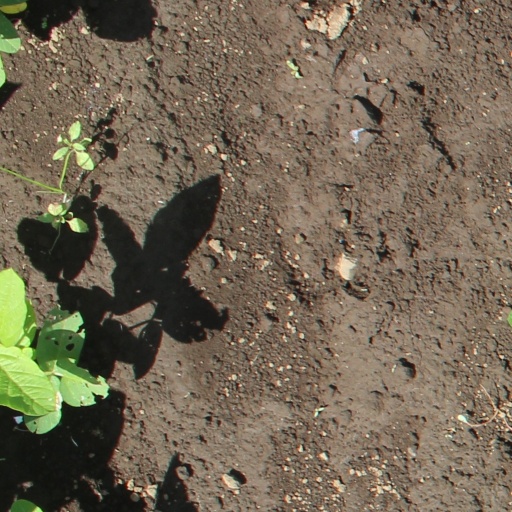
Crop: soybean